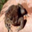
Label: frog